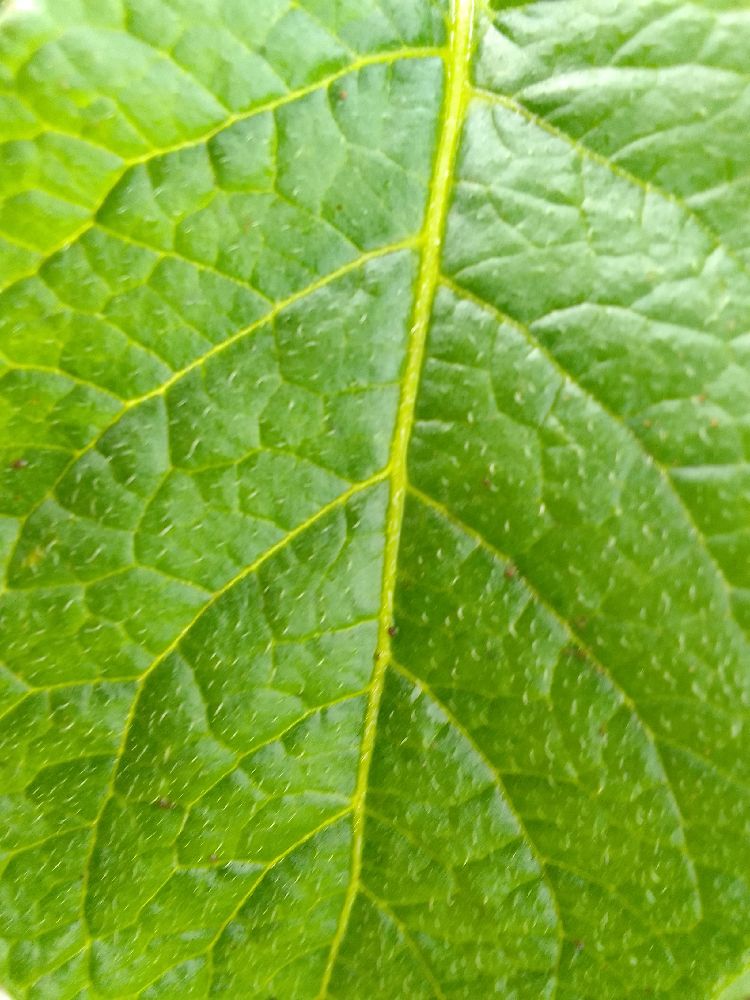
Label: Healthy